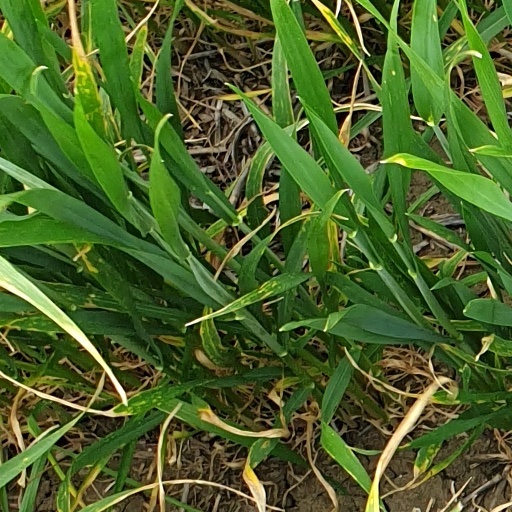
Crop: wheat